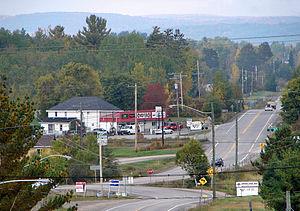
Corbeil est une petite ville située dans le district de Nipissing dans la province de l'Ontario au Canada. Elle compte une importante minorité francophone.
East Ferris est un canton canadien situé dans la province de l'Ontario. Il est habité par une importante population franco-ontarienne.